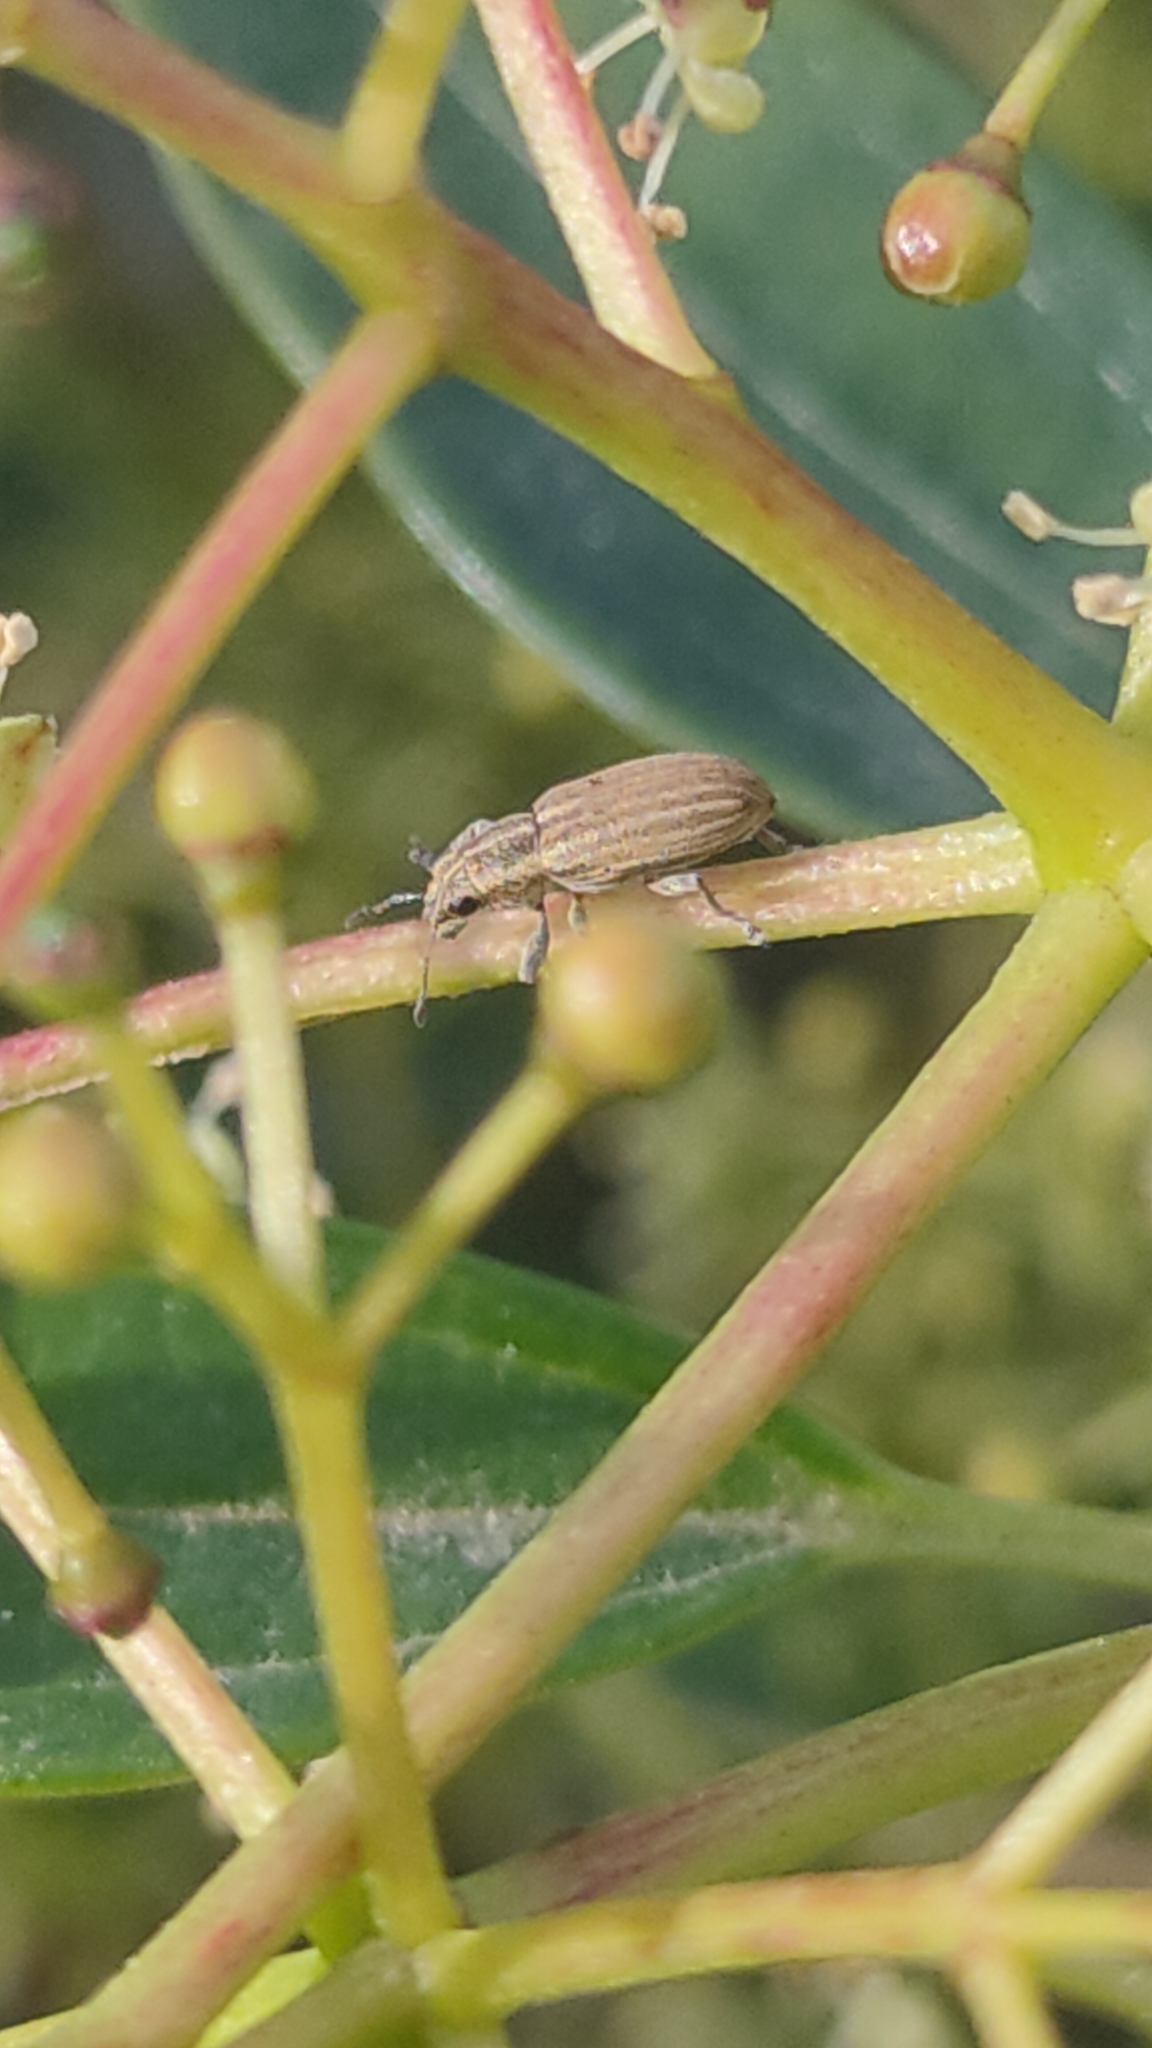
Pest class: pea_leaf_weevil